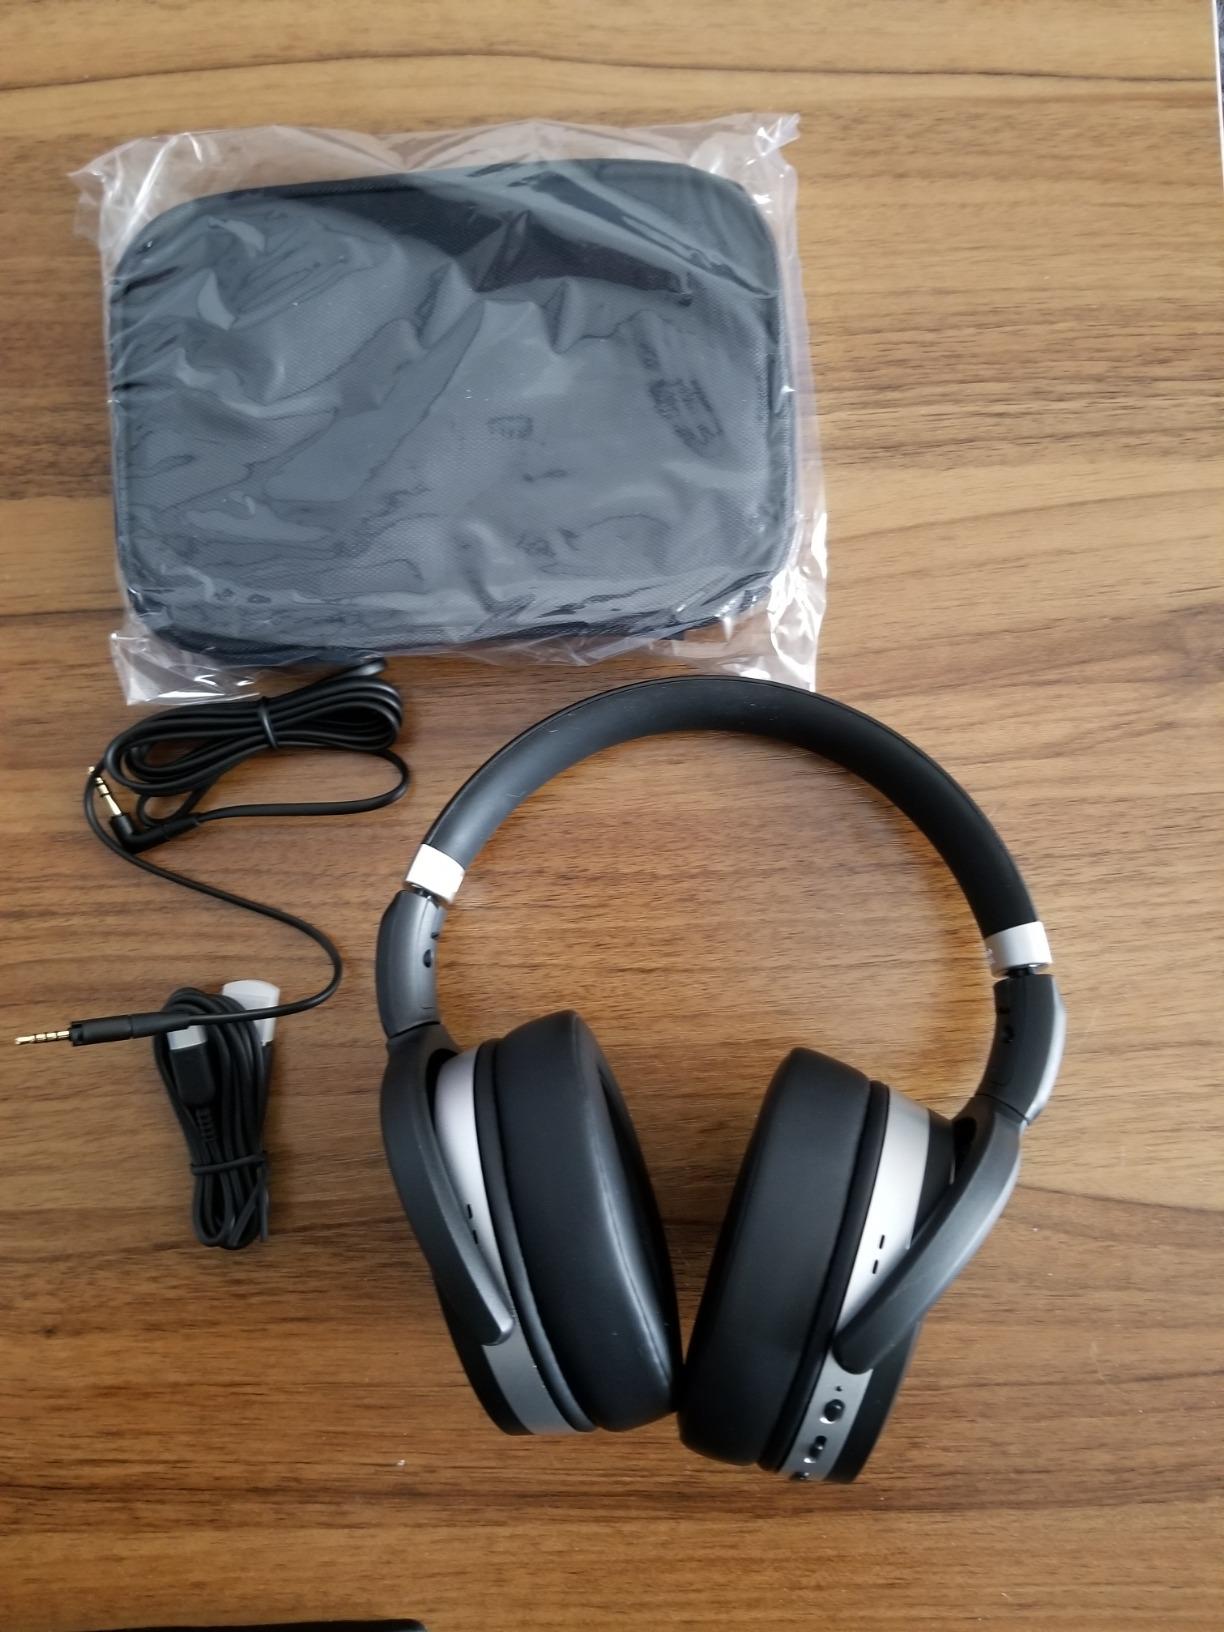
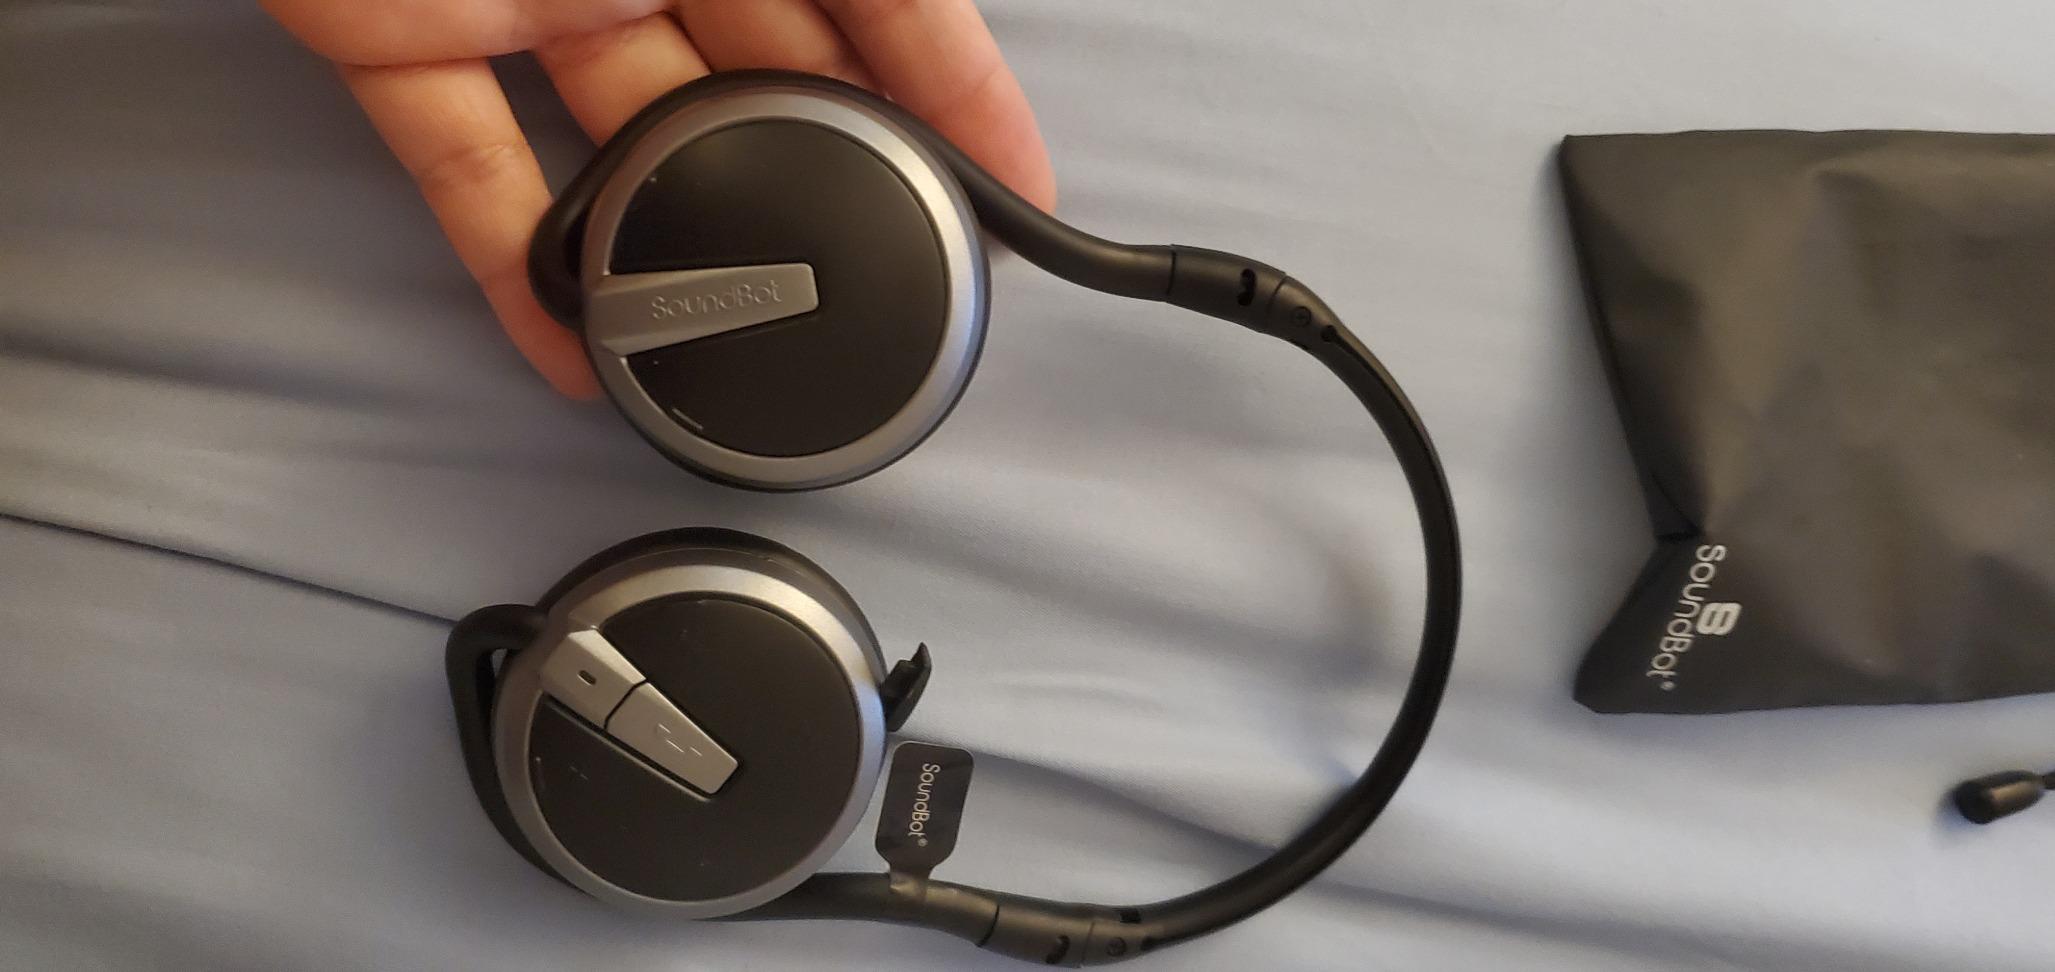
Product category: headphones
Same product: no